Gregg Ritchie

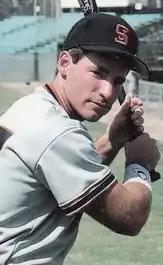
Ritchie in 1988

Gregory Allen Ritchie (born January 25, 1964) is an American baseball player and coach. He is the head coach of the George Washington Colonials baseball team. He played for the Brother Elephants in the Chinese Professional Baseball League in 1995 and coached the Pittsburgh Pirates of Major League Baseball in 2013.